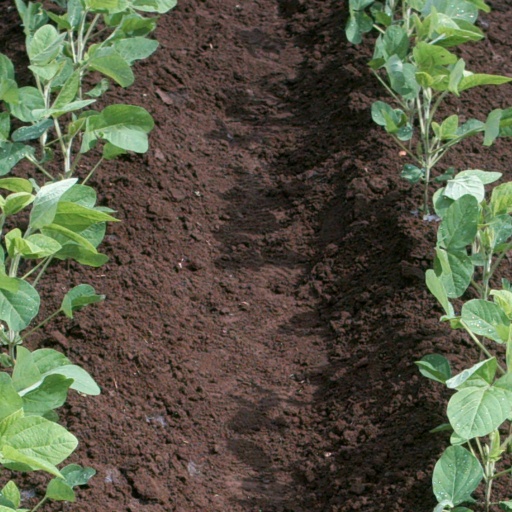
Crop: soybean